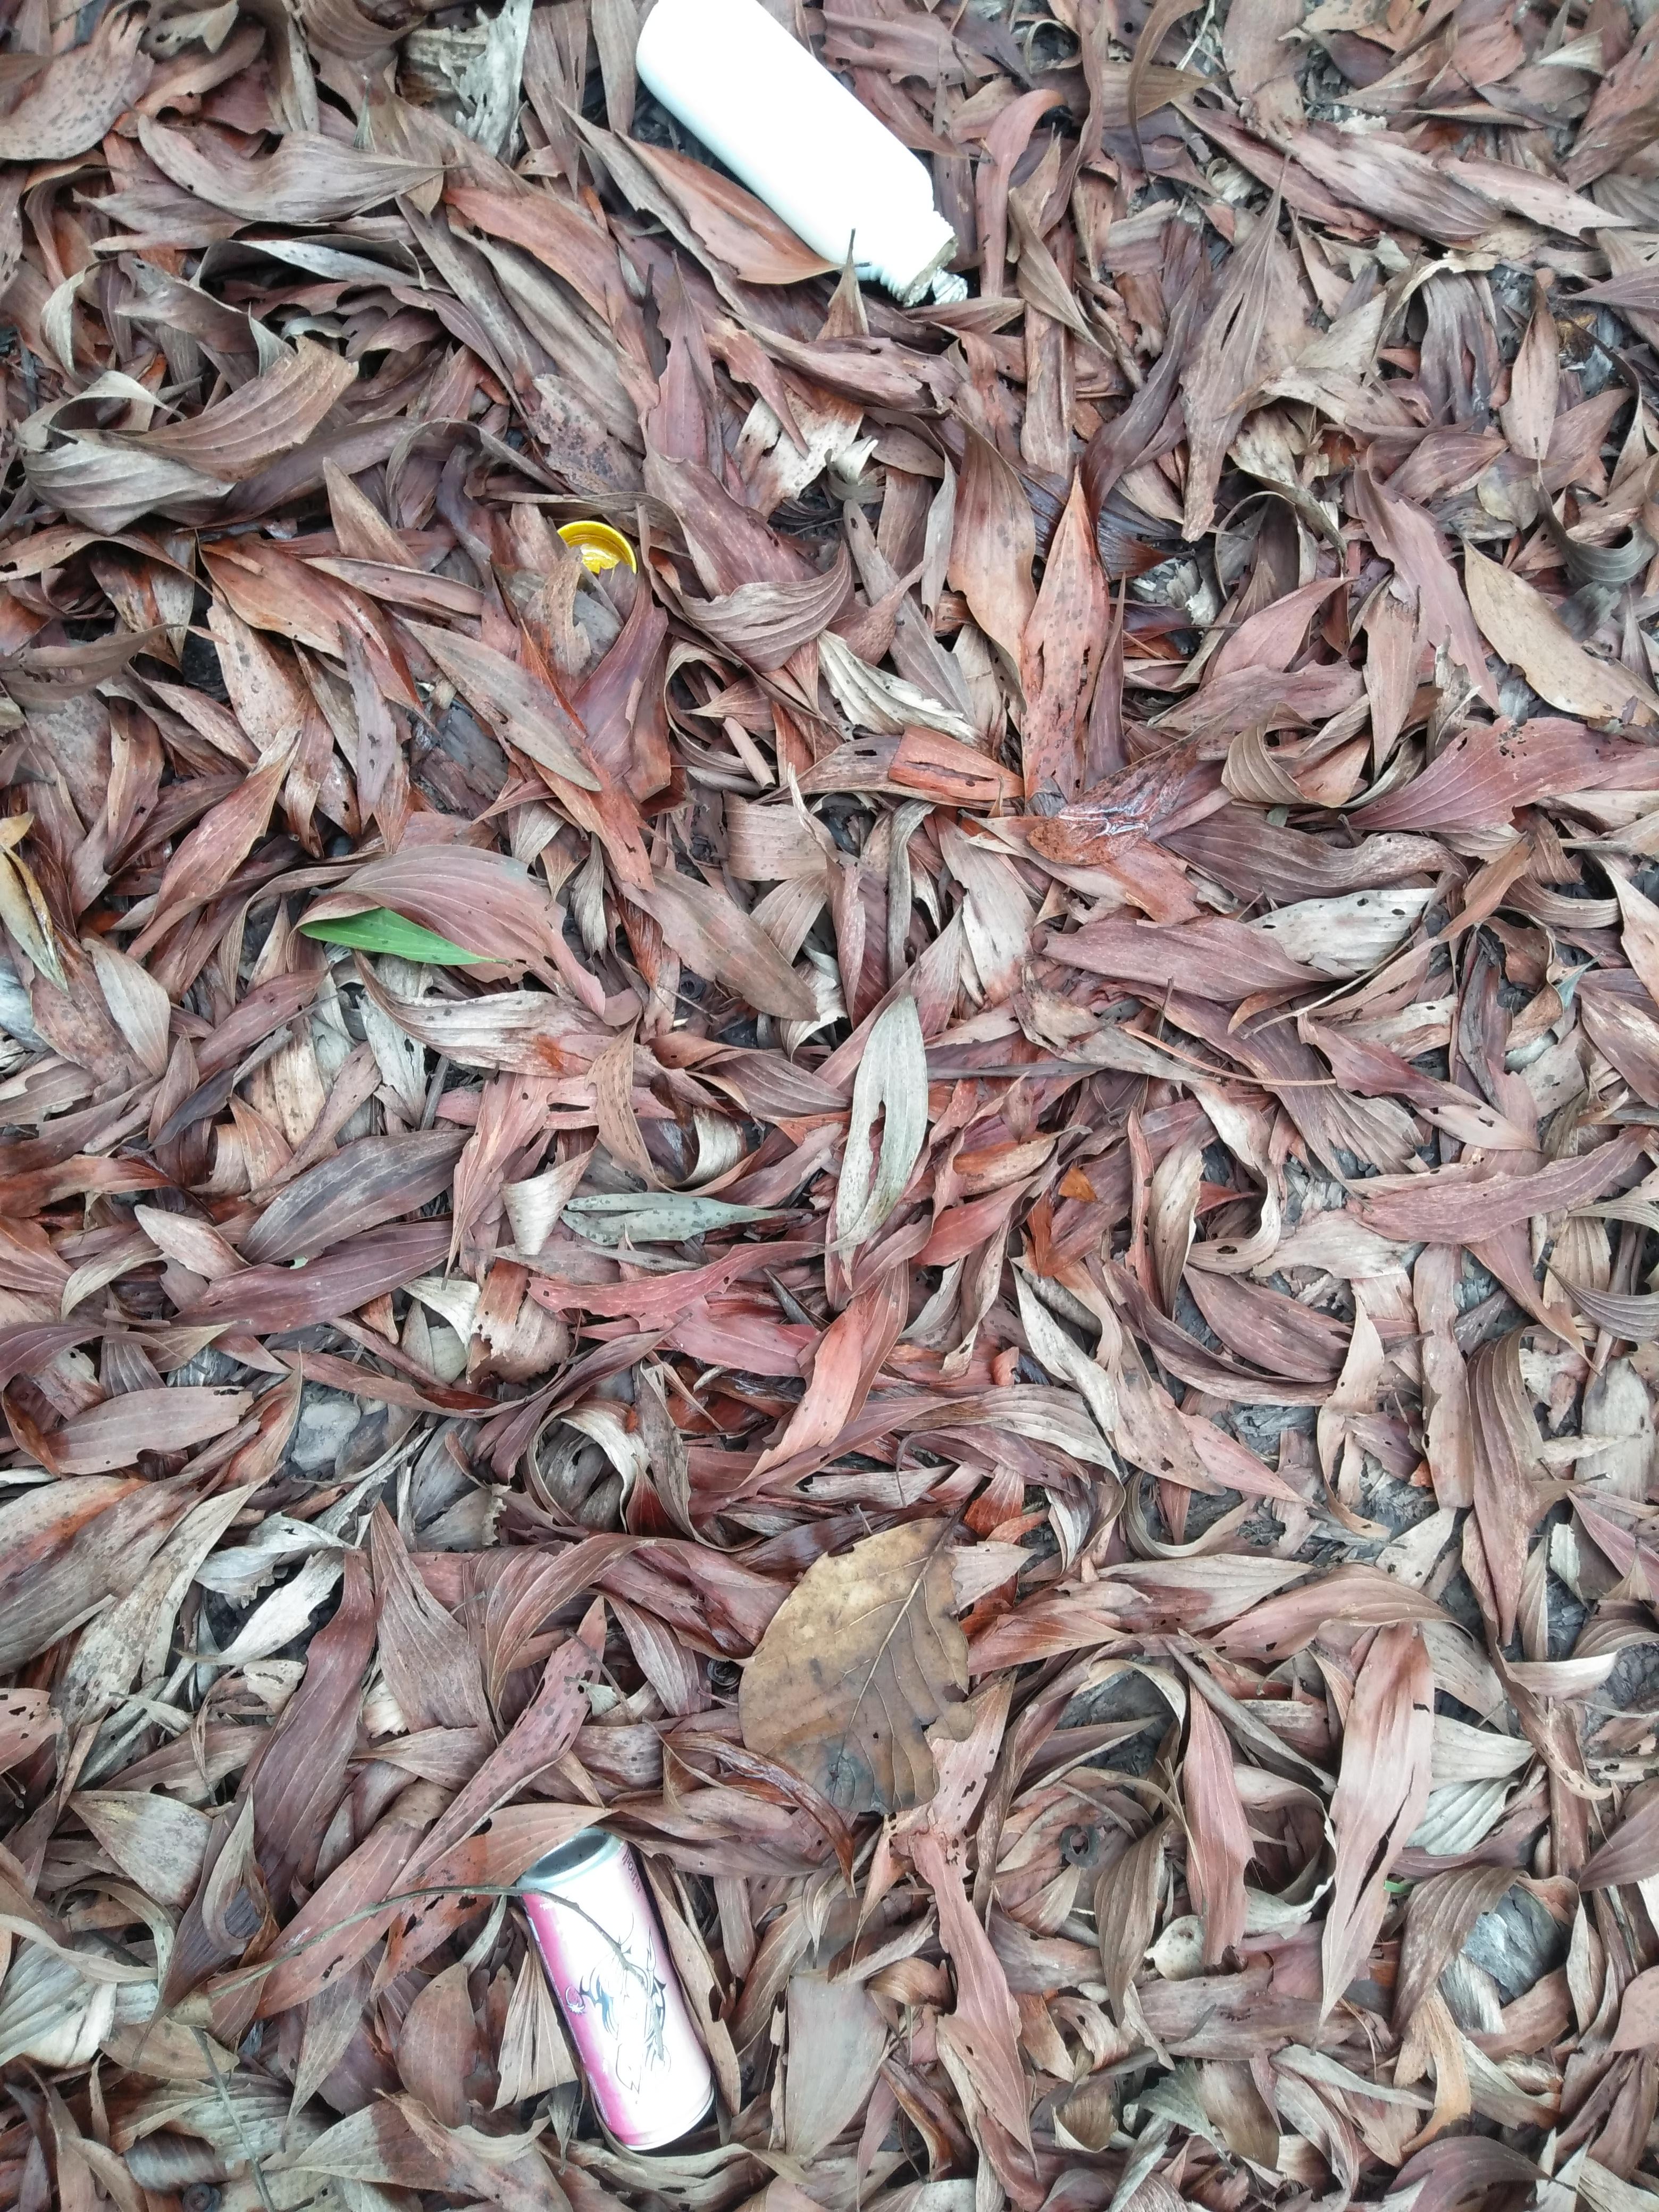
Object: Drink can (Can)

Object: Plastic bottle cap (Bottle cap)

Object: Other plastic bottle (Bottle)